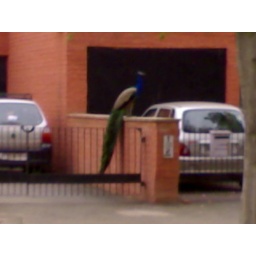
a peacock siting down on wall in iit,in these houses iit profsers live